Tang dynasty

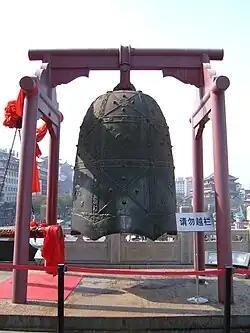
The bronze Jingyun Bell cast in 711, high and weighing , now in the Xi'an Bell Tower

Although the Silk Road from China to Europe and the Western world was initially formulated during the reign of Emperor Wu (141–87 BC) during the Han, it was reopened by the Tang in 639, when Hou Junji conquered the West, and remained open for almost four decades. It was closed after the Tibetans captured it in 678, but in 699, the Silk Road reopened when the Tang reconquered the Four Garrisons of Anxi originally installed in 640, once again connecting China directly to the West for land-based trade.